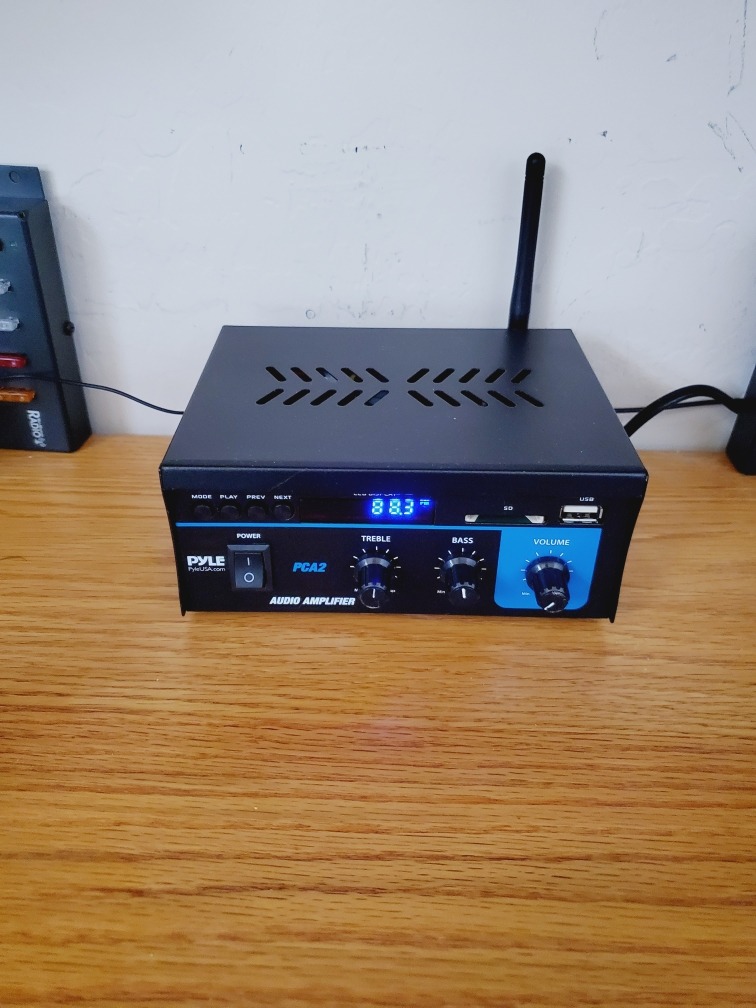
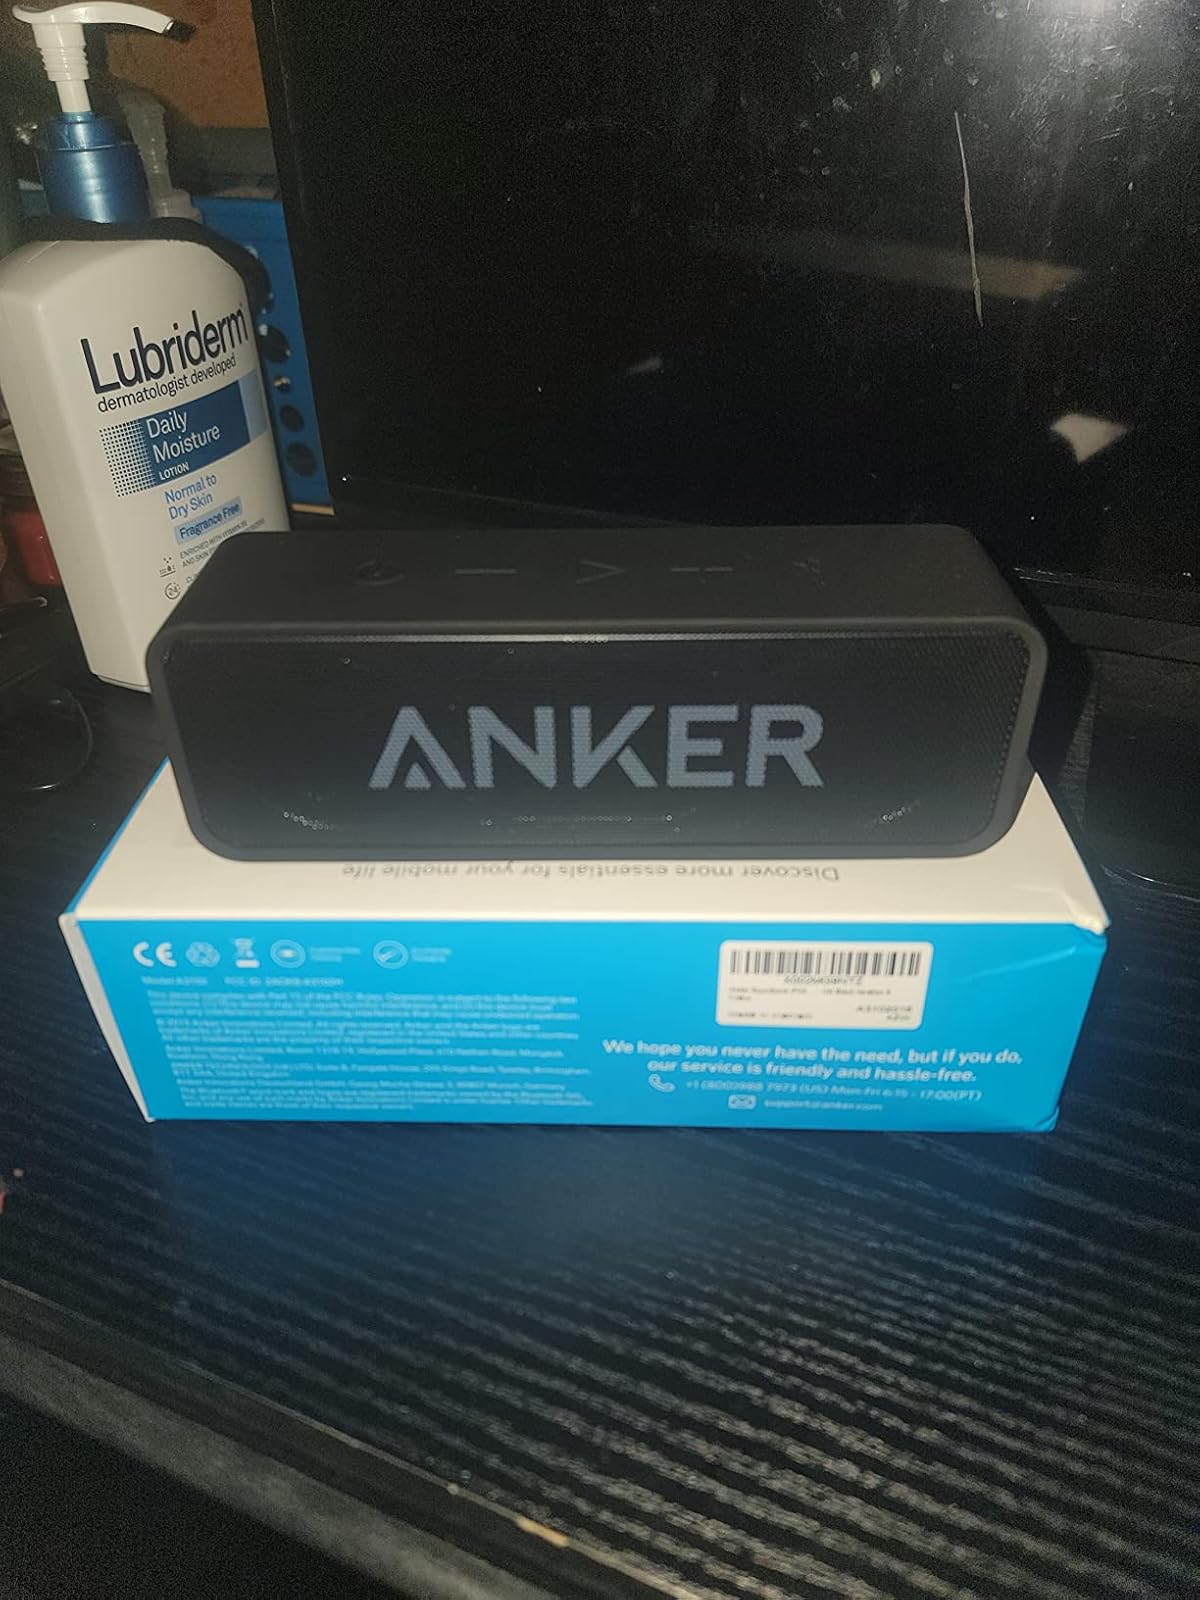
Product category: speaker
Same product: no